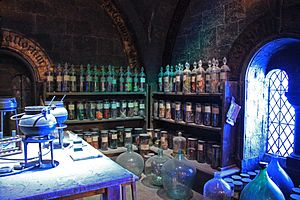
Hogwarts / Fag på Hogwarts / Eliksirer
Klasseværelset til eliksirer.
Hogwarts Skole for Heksekunster og Troldmandsskab, normalt omtalt som Hogwarts, er en fiktiv skole, der findes i J.K. Rowlings romanserie om Harry Potter. Det er en skole, hvor hekse og troldmænd mellem 11 og 18 år fra Storbritannien kan lære magi. De seks første bøger har alle Hogwarts som den primære kulisse, hvilket understøttes af, at hver bog varer et skoleår. Harry Potter og Dødsregalierne tager ikke udgangspunkt i skolen, da bogens hovedpersoner Harry Potter, Ron Weasley og Hermione Granger ikke tager det sidste år på skolen. Dog foregår den sidste og afgørende kamp i bogen på Hogwarts.